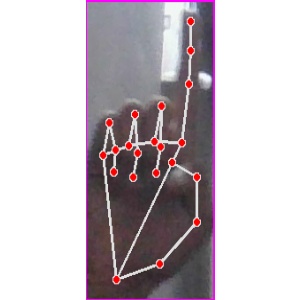
अक्षर: क